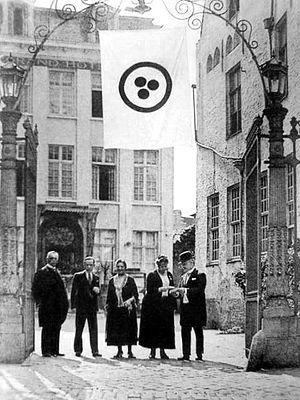
Le chintamani, qui vient du sanskrit चिन्ता / cintā et मणि / maṇi, est une pierre précieuse accomplissant les souhaits dans les traditions hindoue et bouddhiste. Dans l'hindouisme, il est lié aux dieux Vishnu et Ganesh. Il est aussi l’une des sept possessions d’un chakravartin, grand souverain. Dans le bouddhisme, il est tenu en main par des bodhisattvas, en particulier Avalokiteshvara et Kshitigarbha, ou par la déité Tara. Il peut être aussi porté sur le dos du Lung ta, image inspirée de celle du cheval du chakravartin hindou. C’est aussi un symbole de l’enseignement du Bouddha.